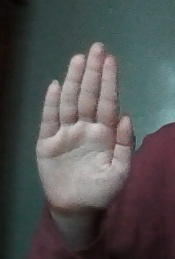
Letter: seen